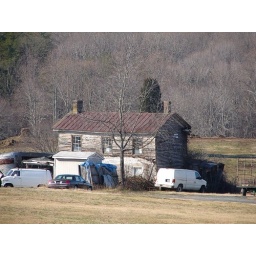
The old oak tree was taken out by lightning but the house still stands.